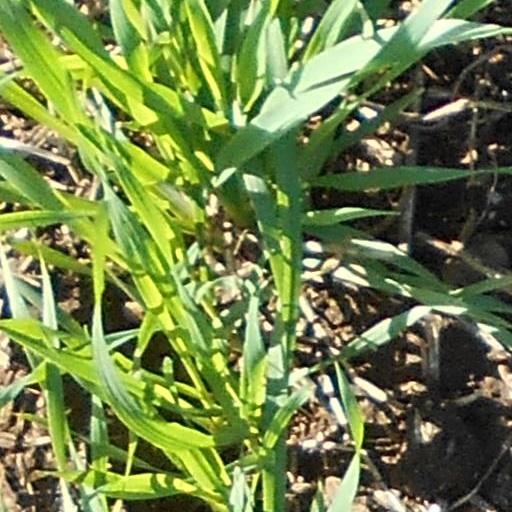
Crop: wheat